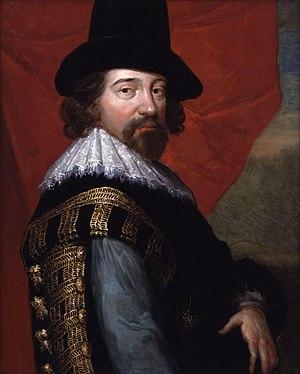
La question de la paternité des œuvres de Shakespeare porte sur l'éventualité que les œuvres attribuées à William Shakespeare aient été écrites par un autre que le natif de Stratford-upon-Avon. Les « anti-stratfordiens » — dénomination collective des tenants des diverses théories qui partagent cette hypothèse — voient dans le Shakespeare de Stratford un prête-nom destiné à protéger l'identité du ou des auteurs réels, qui pour des raisons propres n'auraient pas voulu ou pas pu endosser publiquement ce statut. Bien qu'elle ait suscité un grand intérêt dans le public, cette position est considérée comme « marginale » par la quasi-unanimité des spécialistes de Shakespeare et des historiens de la littérature, dont la plupart ne l'évoquent jamais que pour en réfuter ou en relativiser les arguments.